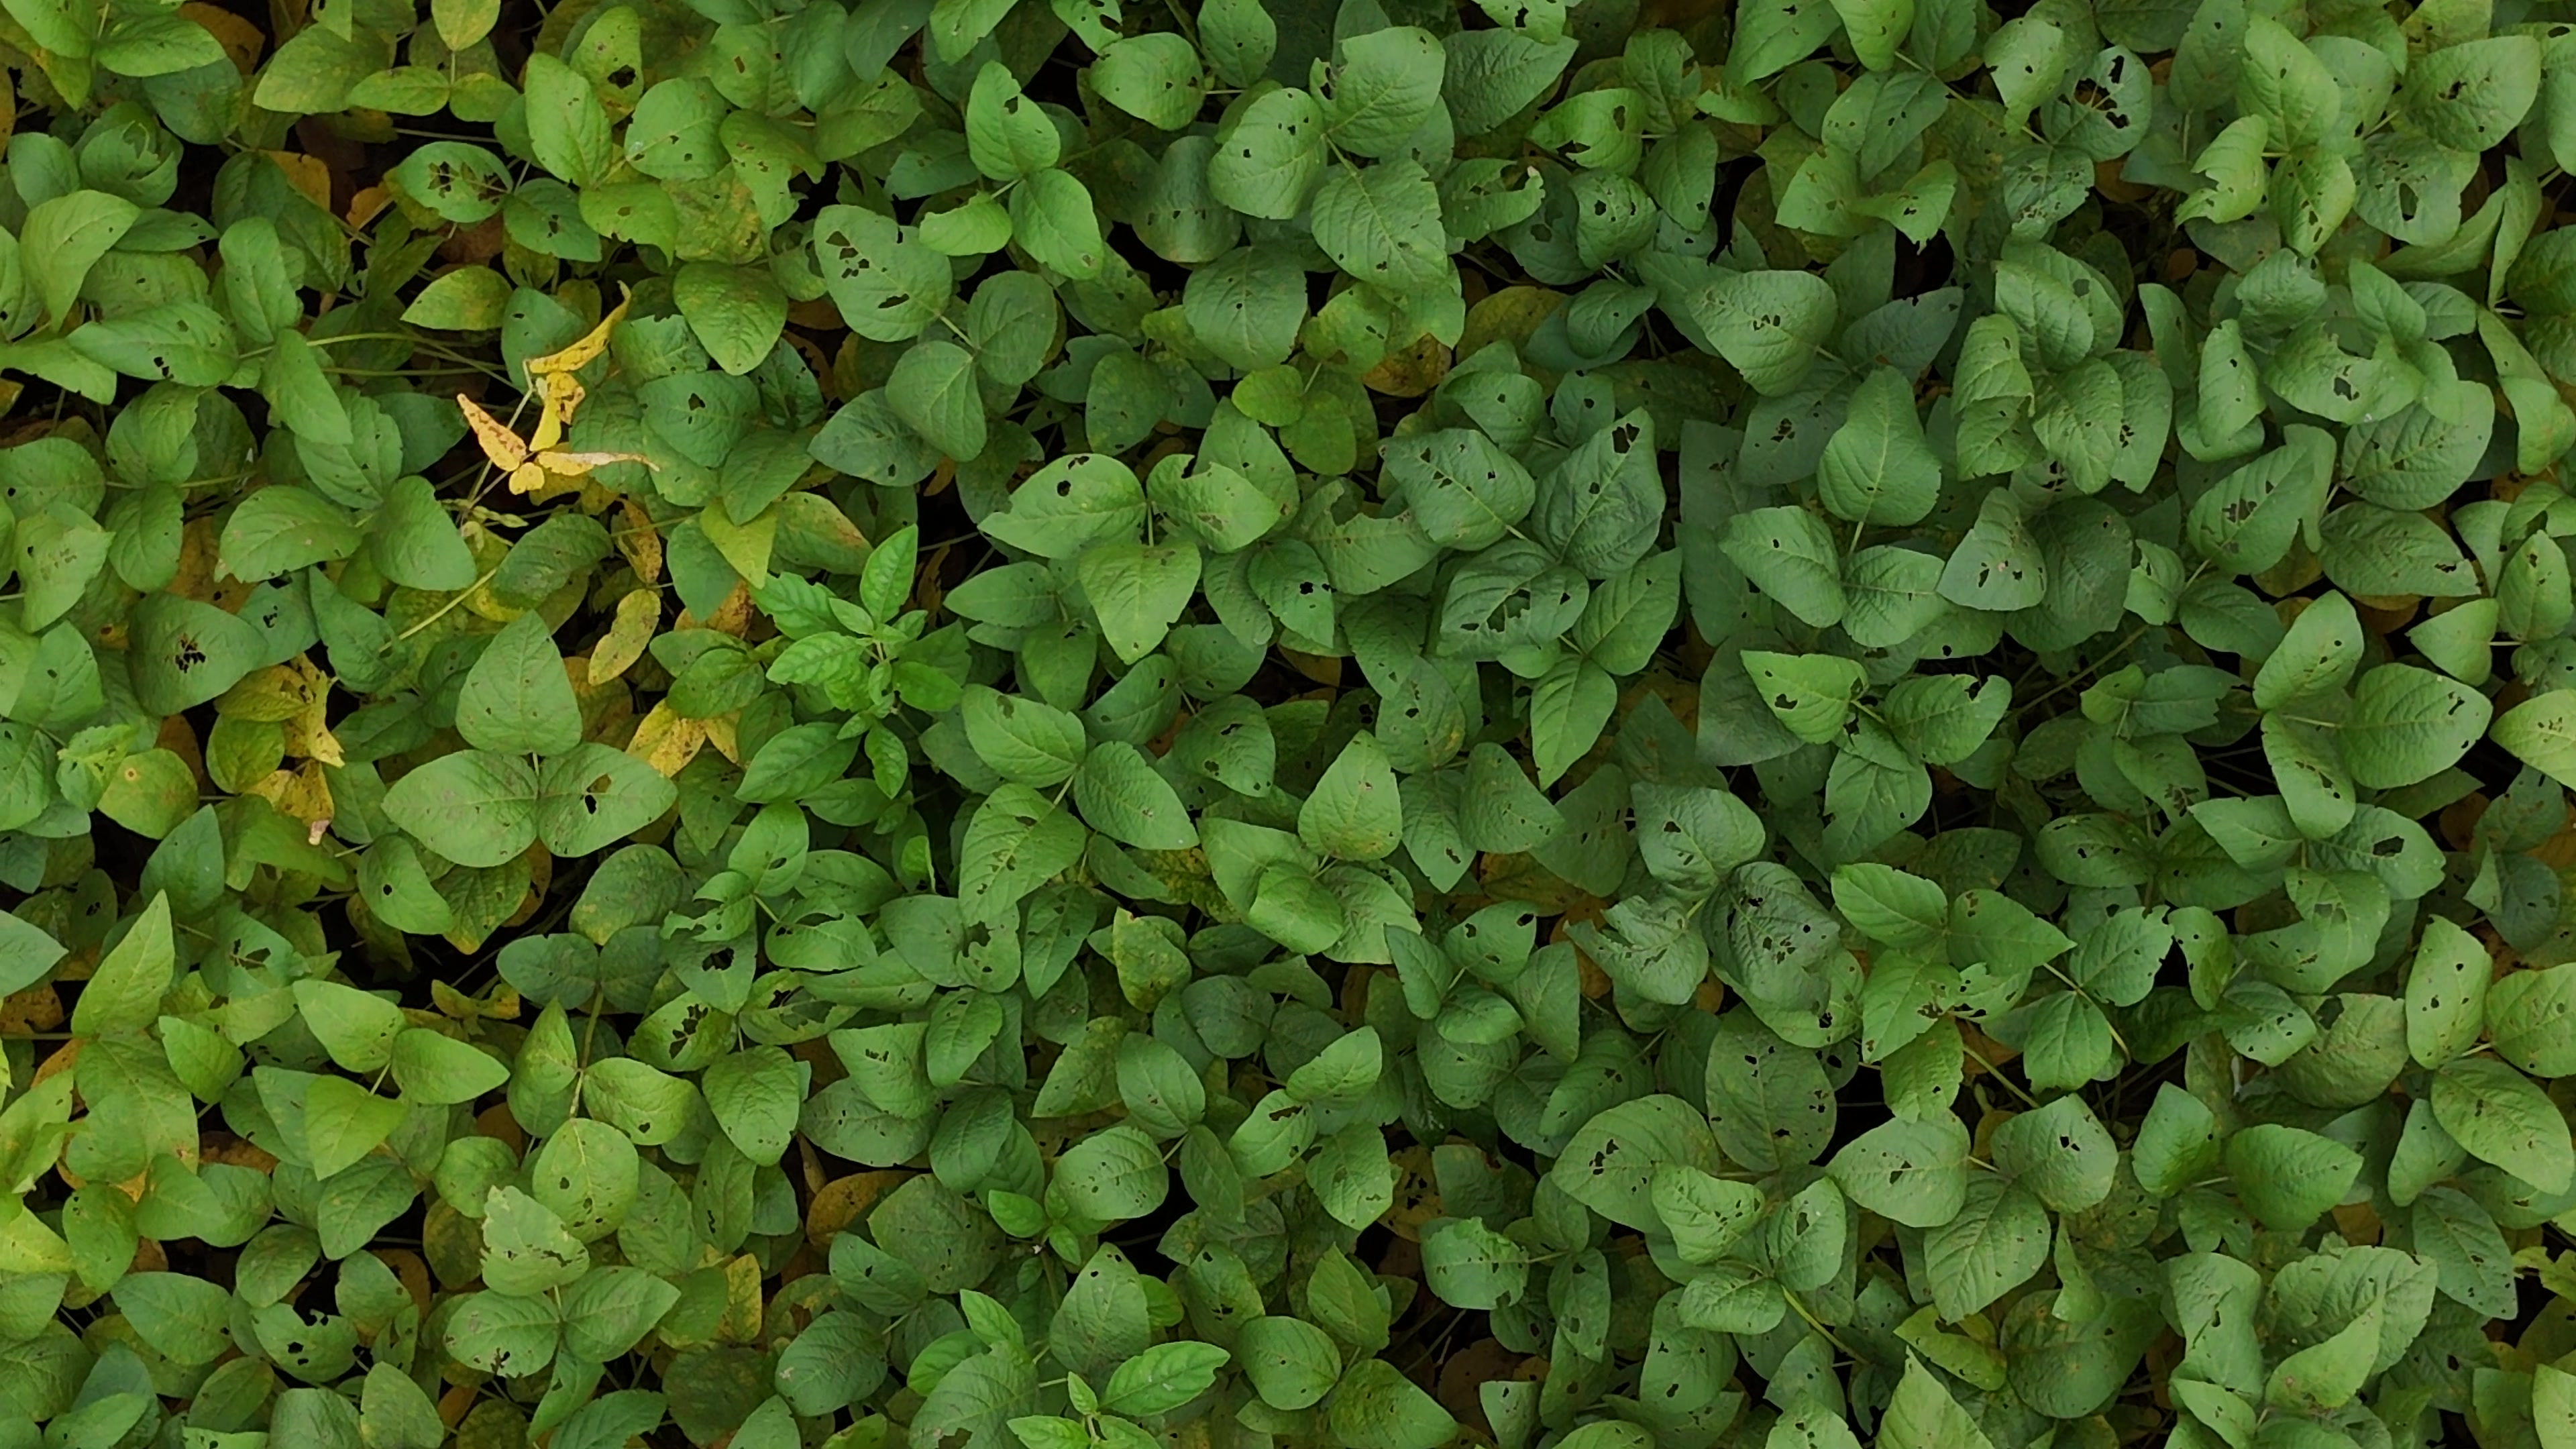
Label: Mosaic